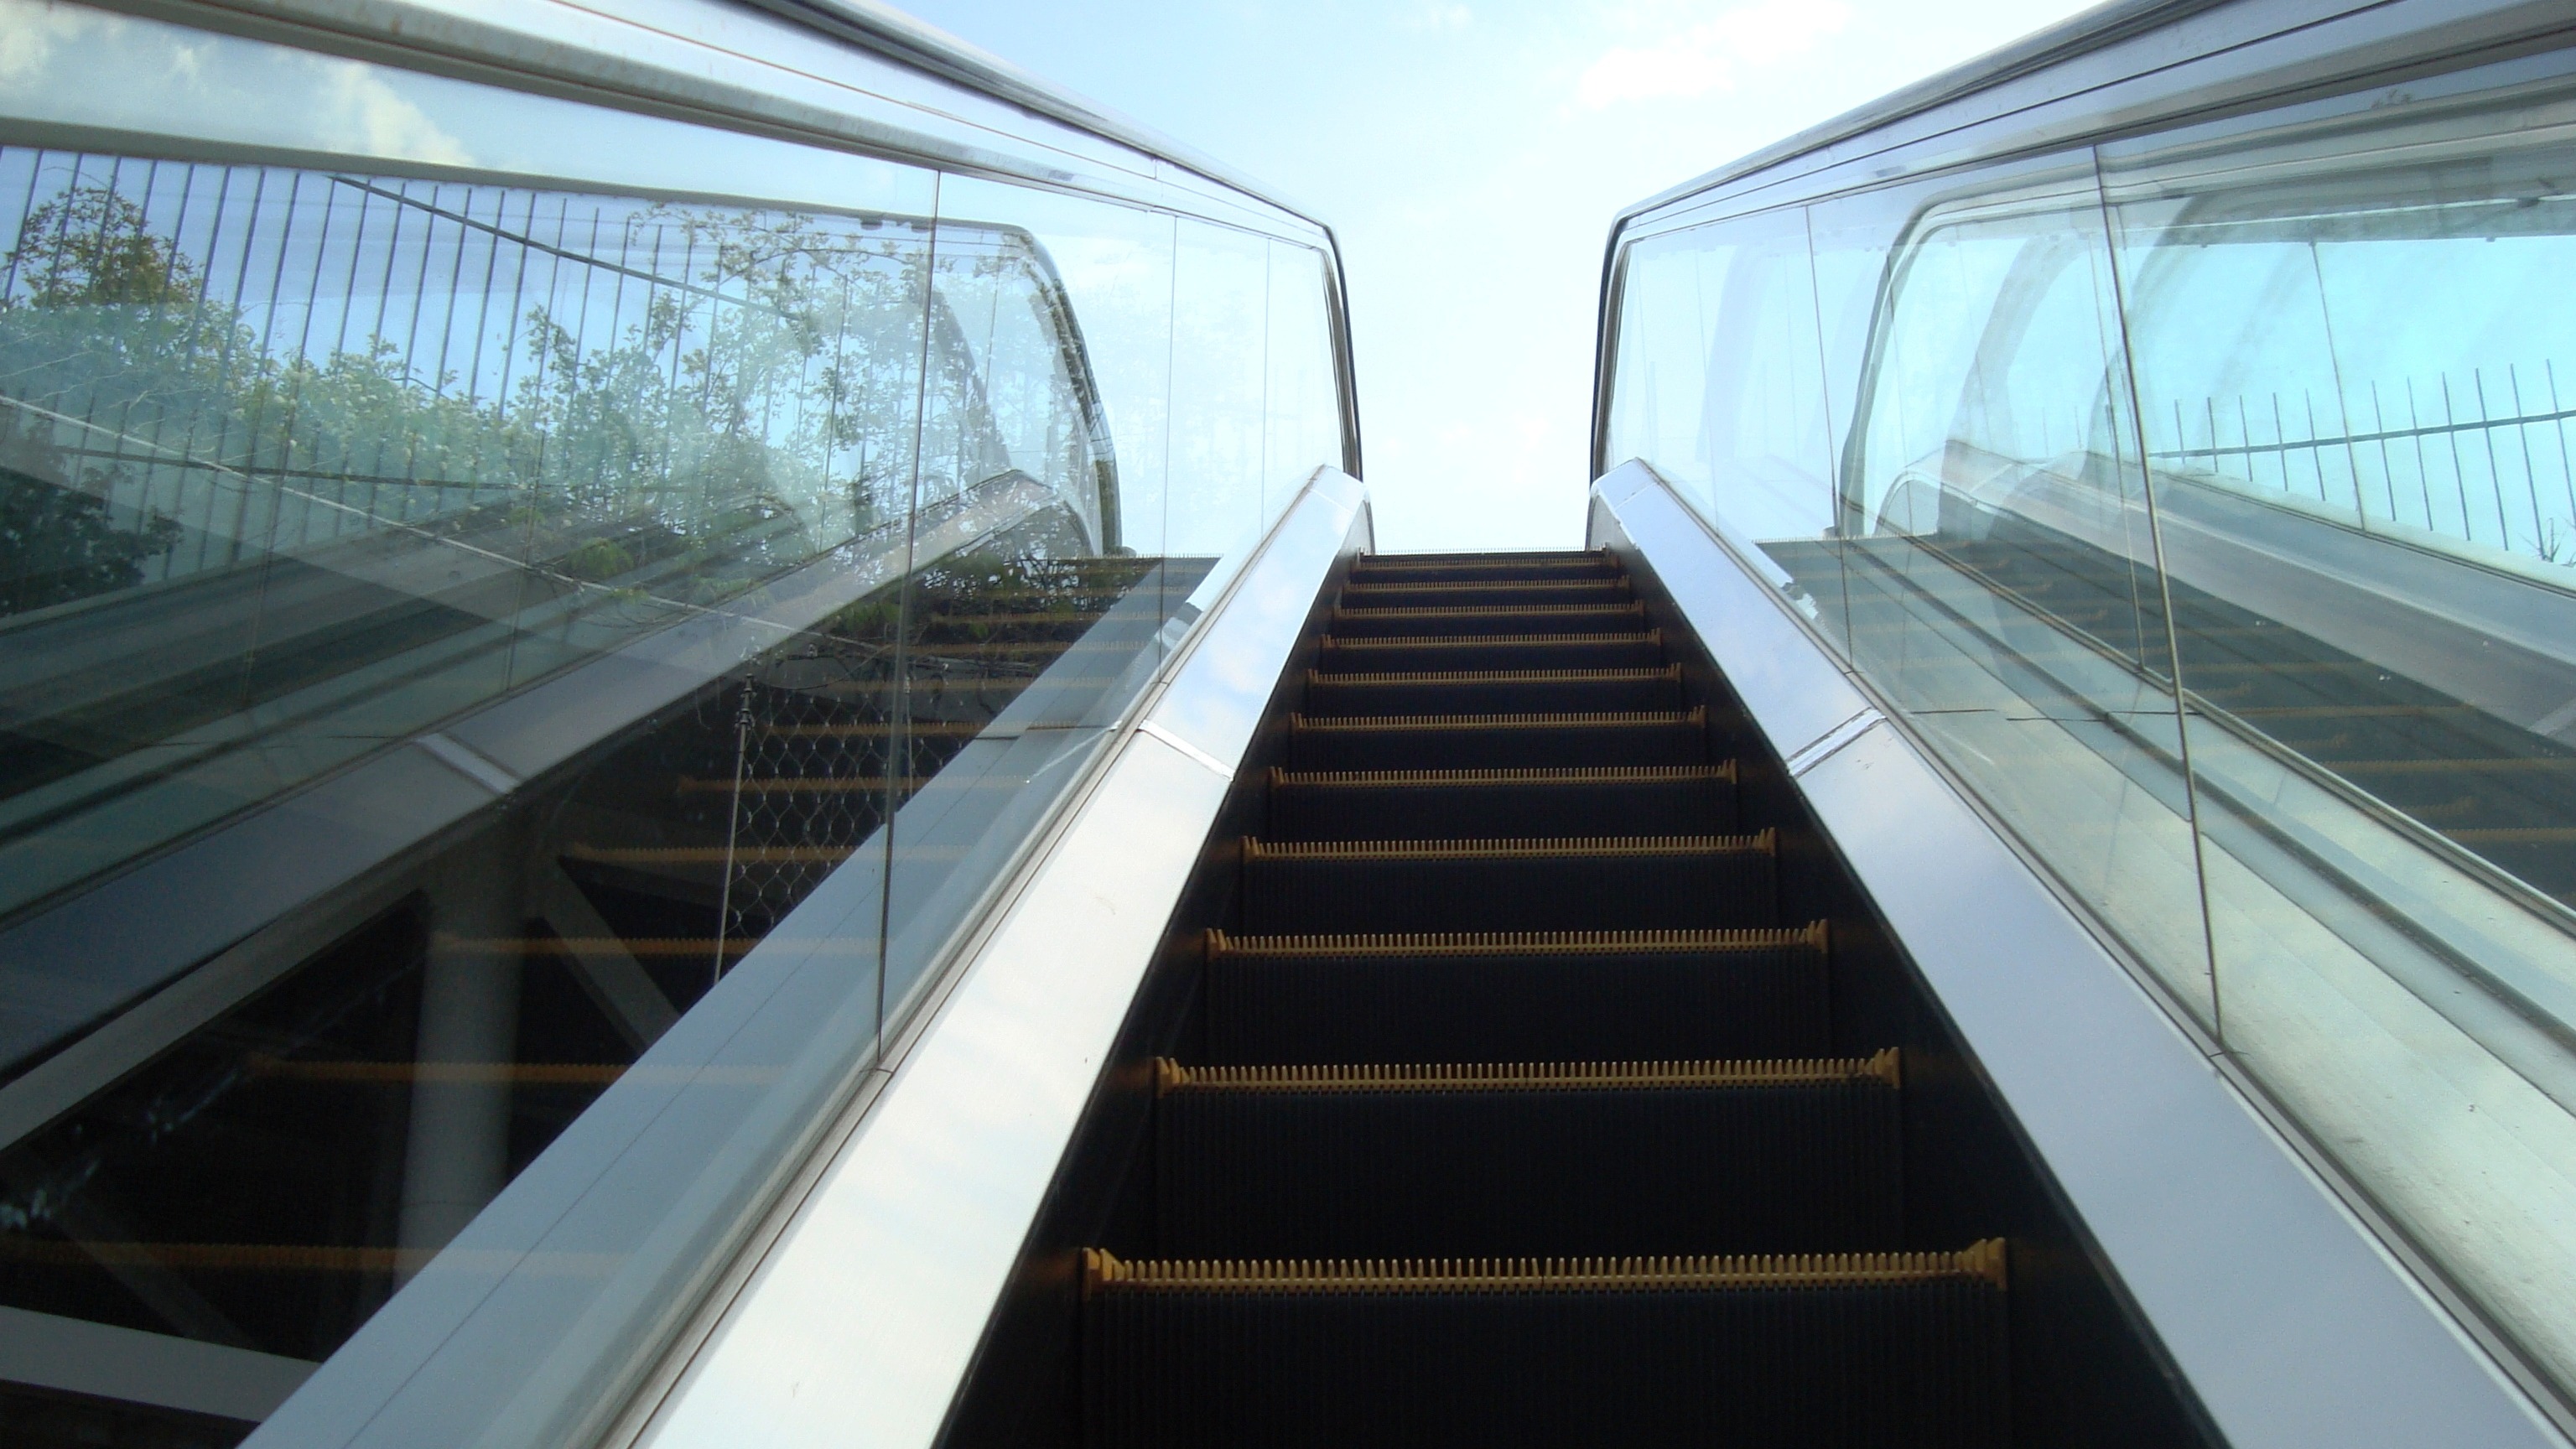
sky, glass, city, train, escalator, transport, vehicle, metal, public transport, moving, up, iron, rolling stock, maglev